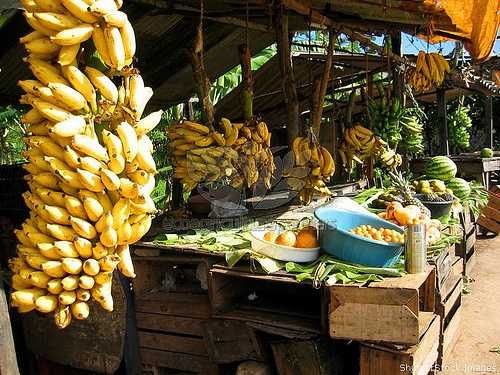
Label: Banana